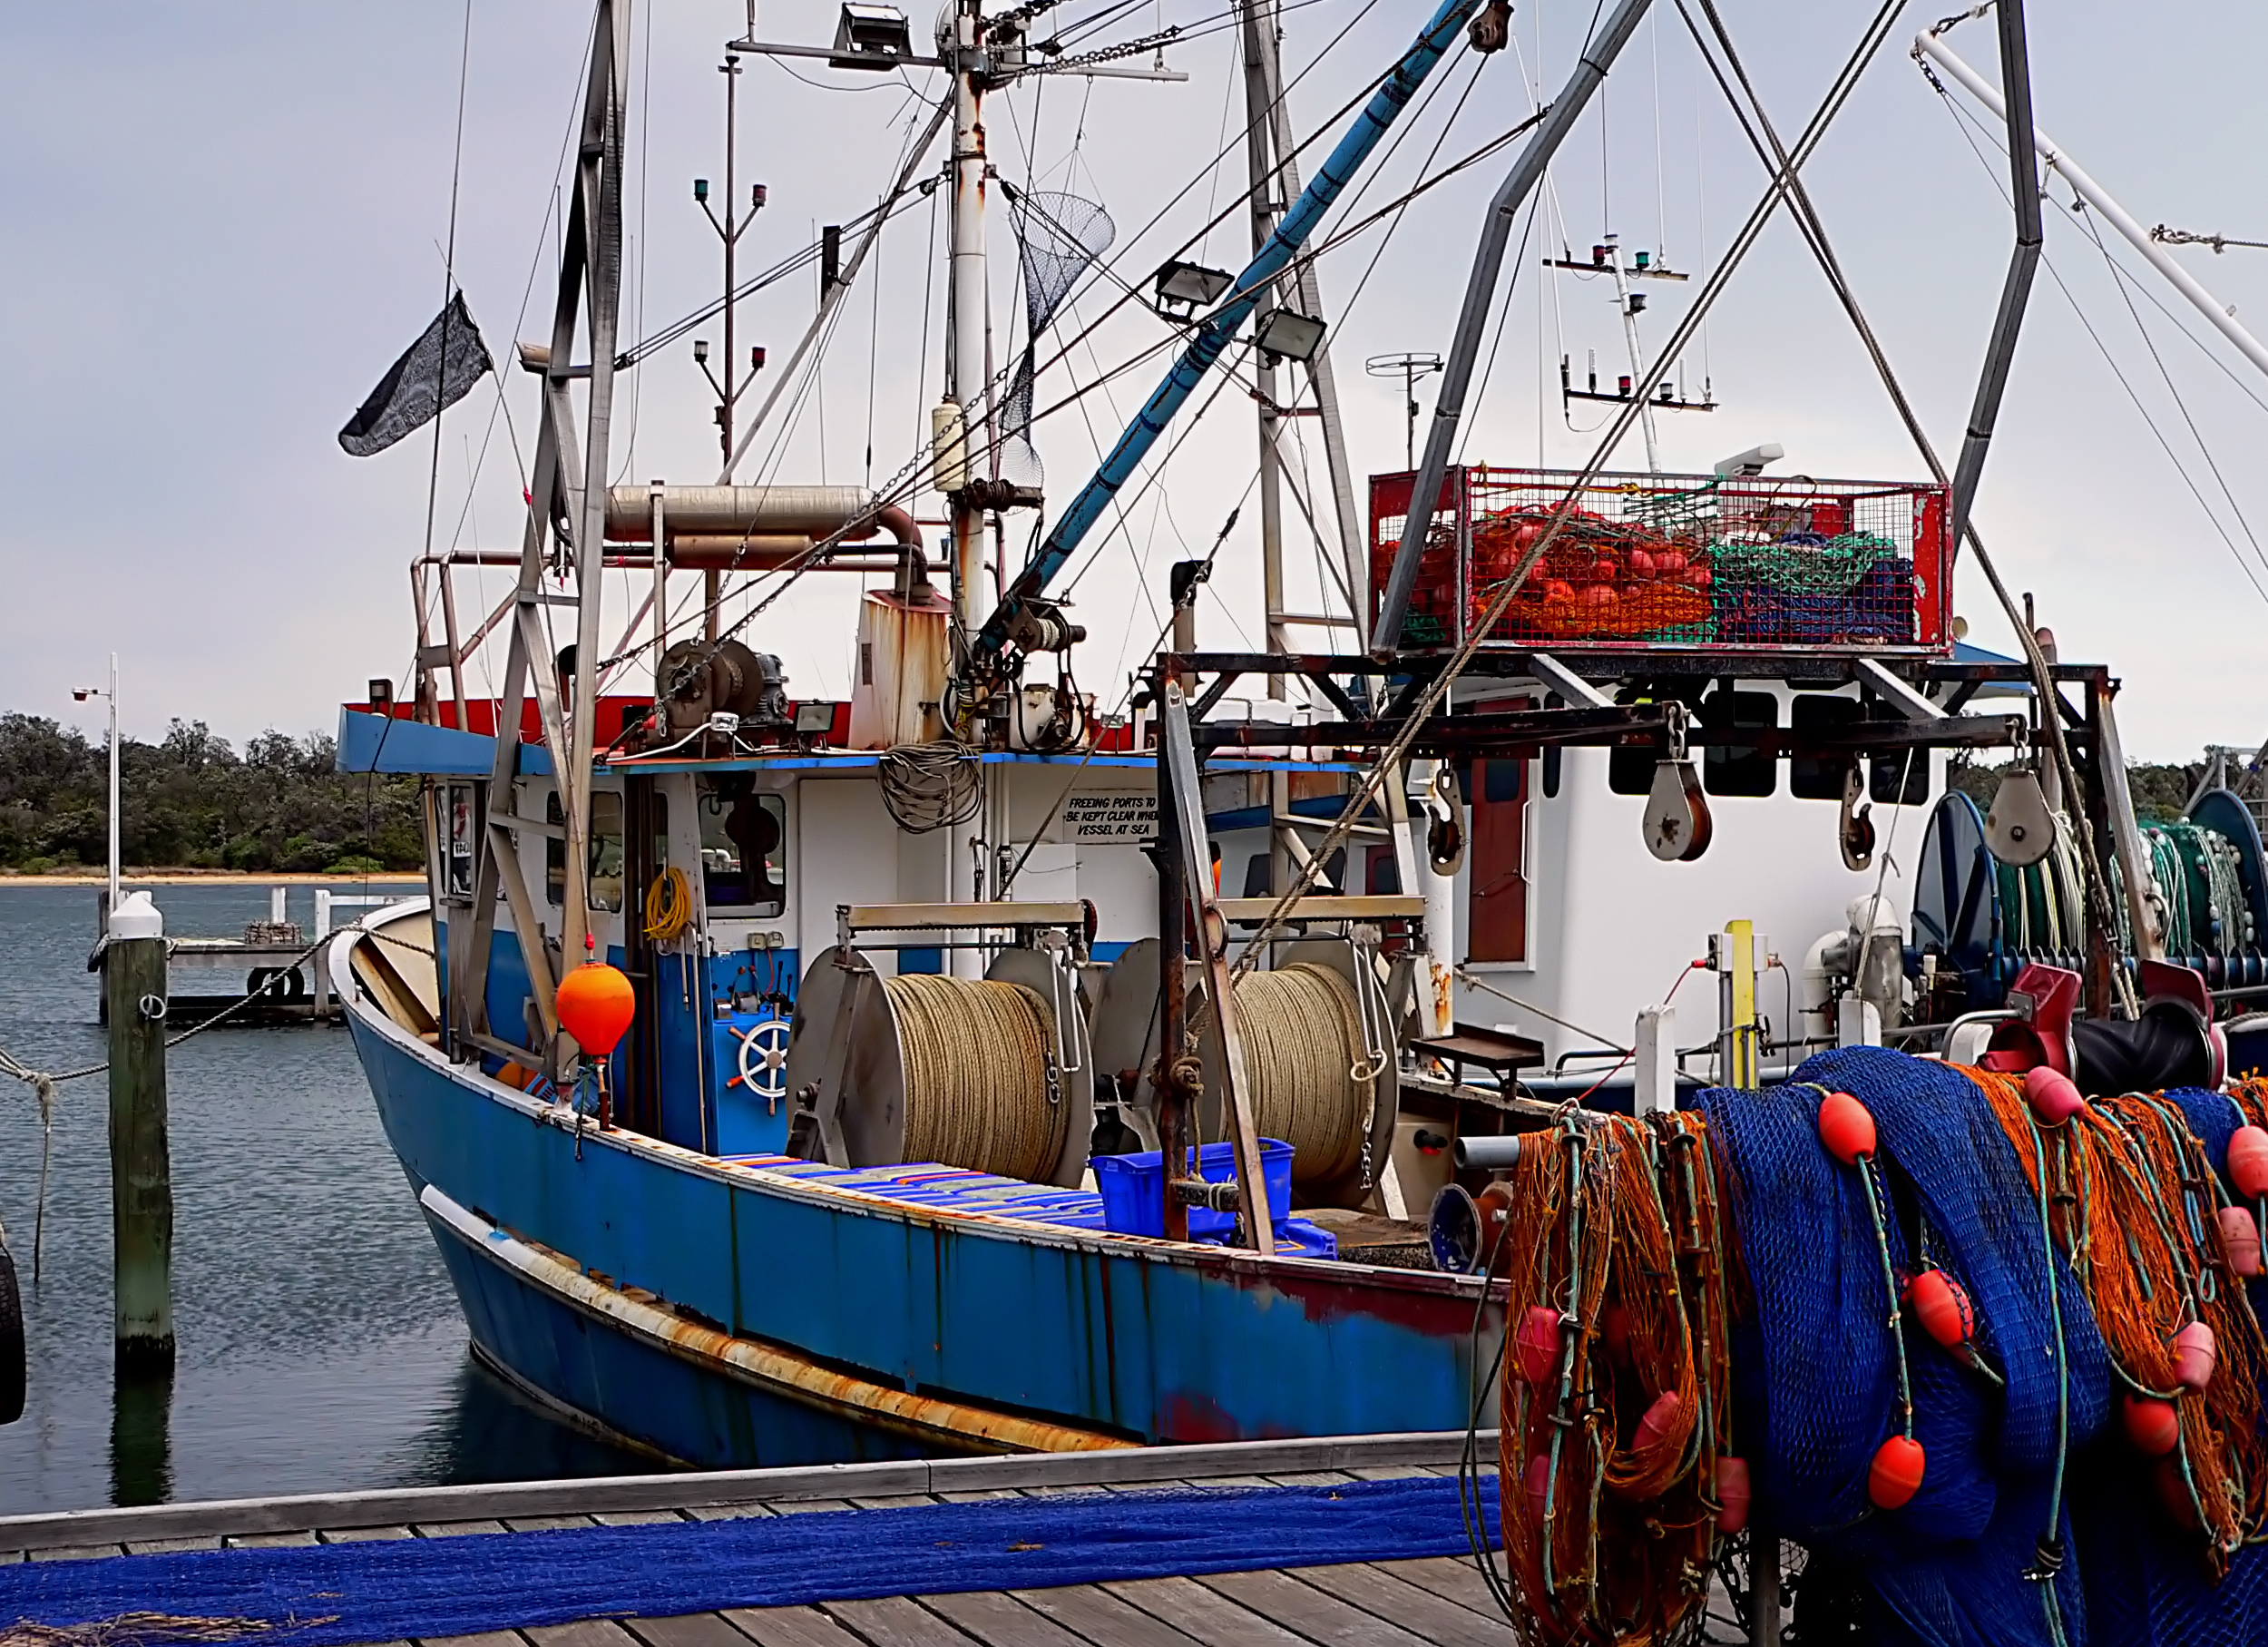
sea, boat, ship, vehicle, sailing, harbor, boats, ships, ropes, watercraft, bows, bouys, hulls, clets, fishing vessel, galleon, fishing trawler